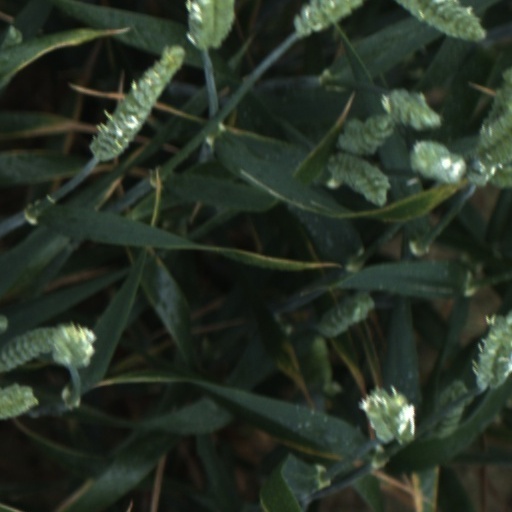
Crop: wheat